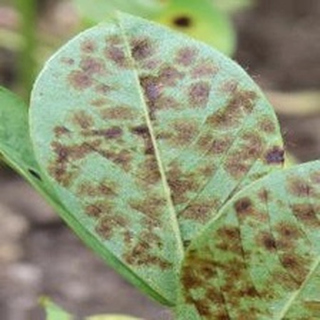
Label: groundnut_rust